List of Major League Gaming National Championships

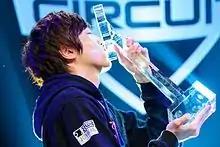
Life after winning the "StarCraft II" tournament.

The MLG 2015 World Finals took place in New Orleans, Louisiana, United States on October 16–18, 2015. The event featured five games, "", "Dota 2", "Smite", "Super Smash Bros. Melee", and "Super Smash Bros. for Wii U".